Wild Hunt

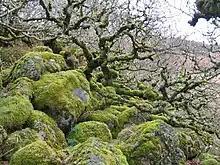
Wistman's Wood in Devon, England.

In Scandinavia, the leader of the hunt was Odin and the event was referred to as "Odens jakt" ("Odin's hunt") and "Oskoreia" (from "Asgårdsreien" – "the Asgard Ride"). Odin's hunt was heard but rarely seen, and a typical trait is that one of Odin's dogs was barking louder and a second one fainter. Besides one or two shots, these barks were the only sounds that were clearly identified. When Odin's hunt was heard, it meant changing weather in many regions, but it could also mean war and unrest. According to some reports, the forest turned silent and only a whining sound and dog barks could be heard.